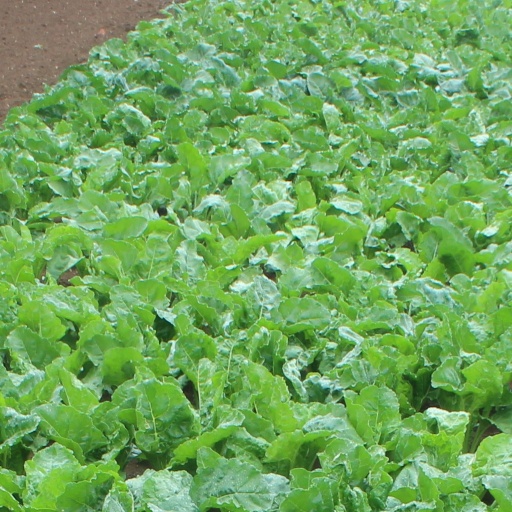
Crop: sugar beet